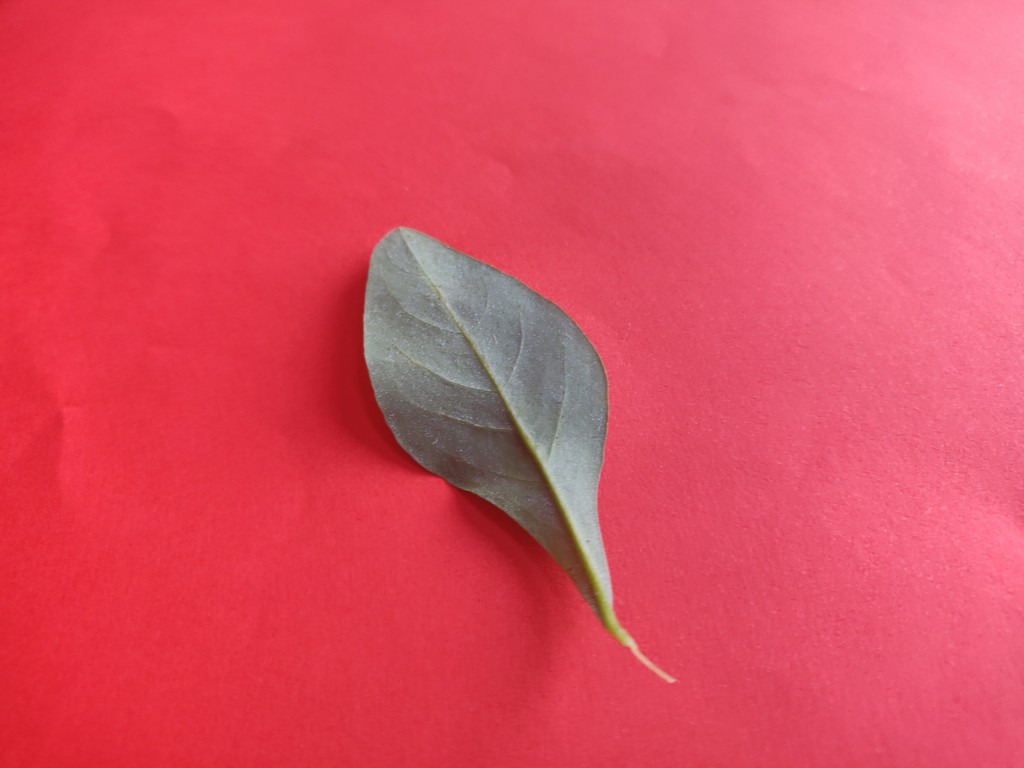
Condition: Healthy
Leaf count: single
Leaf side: back